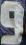
Number: 9